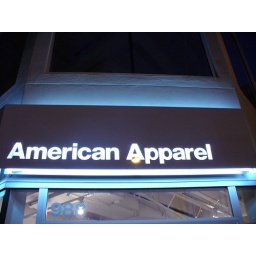
Detail- Front sign over doors